Democratic National Committee

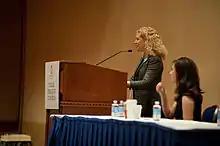
Debbie Wasserman Schultz served as DNC chair from 2011 to 2016.

All DNC members are superdelegates to the Democratic National Convention, and their role can affect the outcome over a close primary race only if no candidate receives a majority of pledged delegates. These delegates, officially described as "unpledged party leader and elected official delegates," fall into three categories based on other positions they hold: